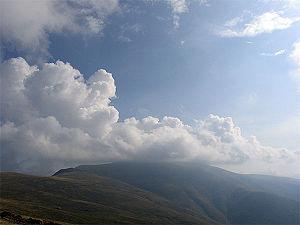
La Serbie /sɛʁ.bi/, en forme longue la république de Serbie, en serbe : Srbija /sř̩.bi.ja/ et Republika Srbija, en serbe en écriture cyrillique : Сpбија et Република Сpбија, est un État des Balkans occidentaux et de l’Europe du Sud, parfois située en Europe centrale ; son régime politique est de type démocratie parlementaire monocamérale. La Serbie est frontalière de la Roumanie à l'est-nord-est, de la Bulgarie au sud-est, de la Macédoine du Nord au sud-sud-est, du Kosovo au sud, du Monténégro au sud-ouest, de la Bosnie-Herzégovine à l'ouest, de la Croatie au nord-ouest et de la Hongrie au nord-nord-ouest. Sa capitale est Belgrade.